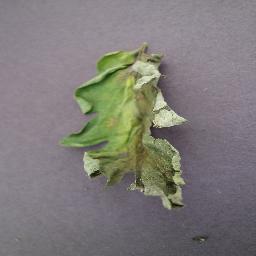
Label: Tomato___Late_blight